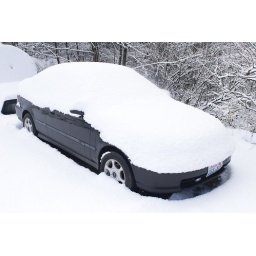
Some shots from around my house with all the snow. Animals and cars included.